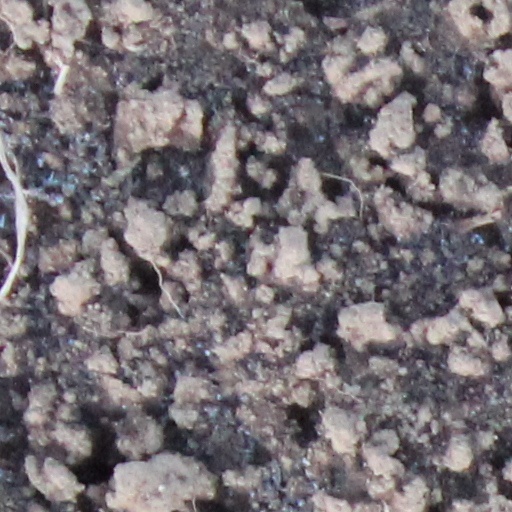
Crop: wheat